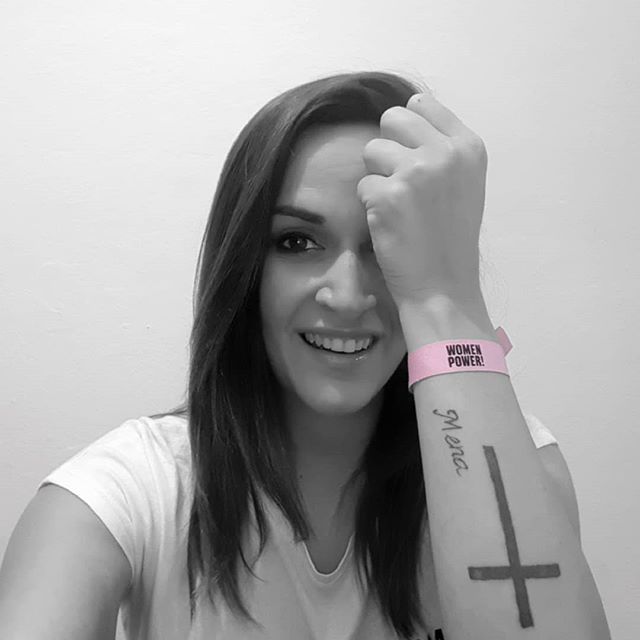
Gender: women